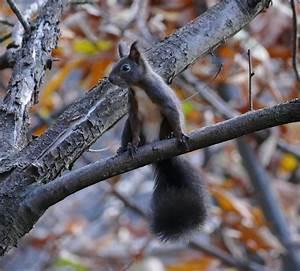
squirrel